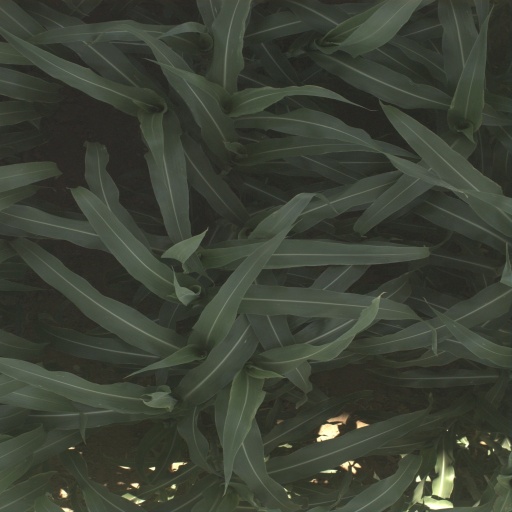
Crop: sorghum